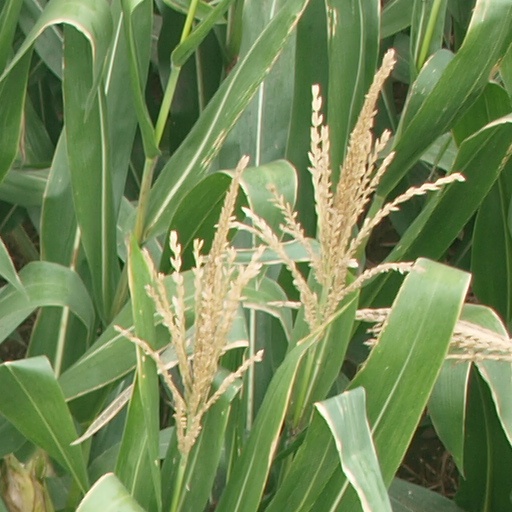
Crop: maize; corn